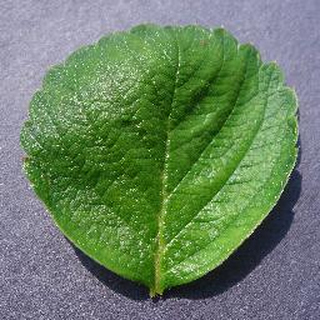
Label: healthy_strawberry